Cossacks

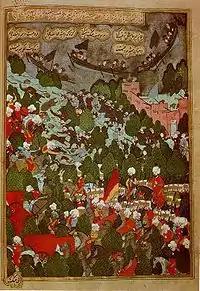
Ottoman Turks in battle against the Cossacks, 1592

The origins of the Cossacks are disputed. Originally, the term referred to semi-independent Tatar groups ("qazaq" or "free men") who inhabited the Pontic–Caspian steppe, north of the Black Sea near the Dnieper River. By the end of the 15th century, the term was also applied to Slavic peasants who had fled to the devastated regions along the lower Dnieper and Don Rivers, where they established their self-governing communities. Until at least the 1630s, these Cossack groups remained ethnically and religiously open to virtually anybody, although the Slavic element predominated. There were several major Cossack hosts in the 16th century: near the Dnieper, Don, Volga and Ural Rivers; the Greben Cossacks in Caucasia; and the Zaporozhian Cossacks, mainly west of the Dnieper.